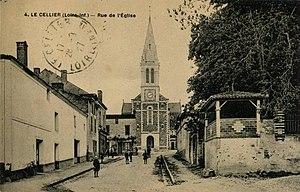
L'église Saint-Martin du Cellier (Loire-Atlantique) au début du 20e siècle.
L'église Saint-Martin est une église catholique située au Cellier dans le département de Loire-Atlantique, en France. Elle est nationalement connue pour avoir accueilli les obsèques de Louis de Funès le 29 janvier 1983.
Cet article recense les monuments historiques en Loire-Atlantique, en France, répertoriés sur la base Mérimée.
La liste des églises de la Loire-Atlantique recense de la manière la plus complète possible les églises, cathédrales et basiliques situées dans le département français de la Loire-Atlantique.